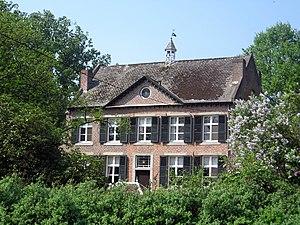
Cette page regroupe l'ensemble des monuments classés de la commune belge de Heusden-Zolder.